Winfried Scharlau

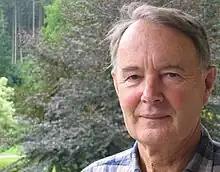

Winfried Scharlau (12 August 1940, in Berlin – 26 November 2020) was a German mathematician.